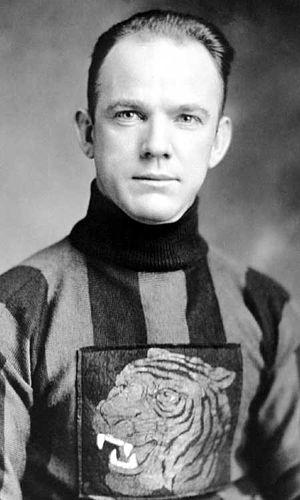
Mickey Roach est un joueur professionnel de hockey sur glace. Il évolue en tant que professionnel au début du XXᵉ siècle dont huit saisons dans la Ligue nationale de hockey.